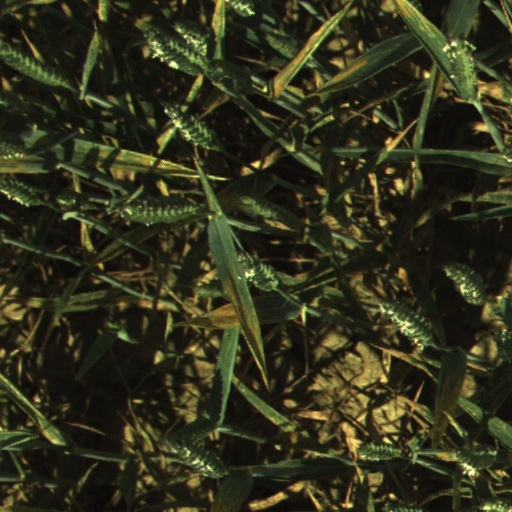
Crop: wheat